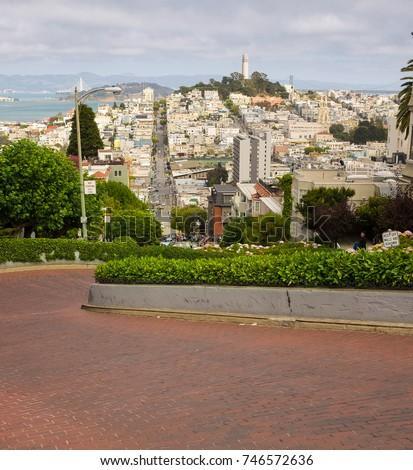
a view from the top .